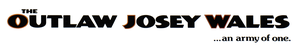
Josey Wales hors-la-loi est un film américain sorti en 1976 et réalisé par Clint Eastwood. Ce film est un western très populaire aux Etats-Unis principalement, mêlant violence et tendresse, vengeance et amour.